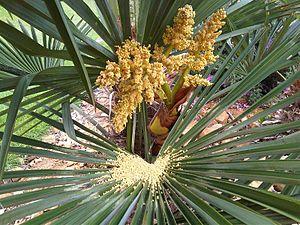
Les îles Senkaku ou quelquefois îles Diaoyutai se trouvent dans la mer de Chine orientale. Ces huit îlots et rochers, incorporés pour la plupart au Japon en 1895 par le traité de Shimonoseki, sont revendiqués par Taïwan et la Chine depuis 1971, qui les a pourtant reconnus comme japonais en 1920 sous le gouvernement de la République de Chine.